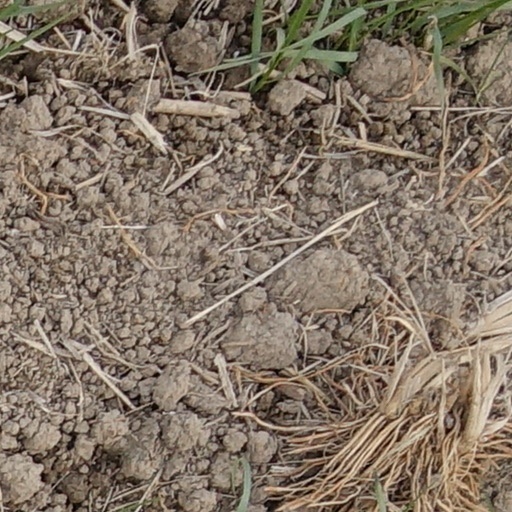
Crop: wheat